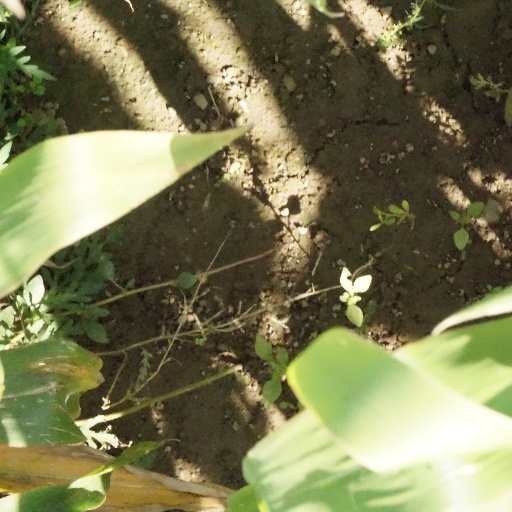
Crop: maize; corn